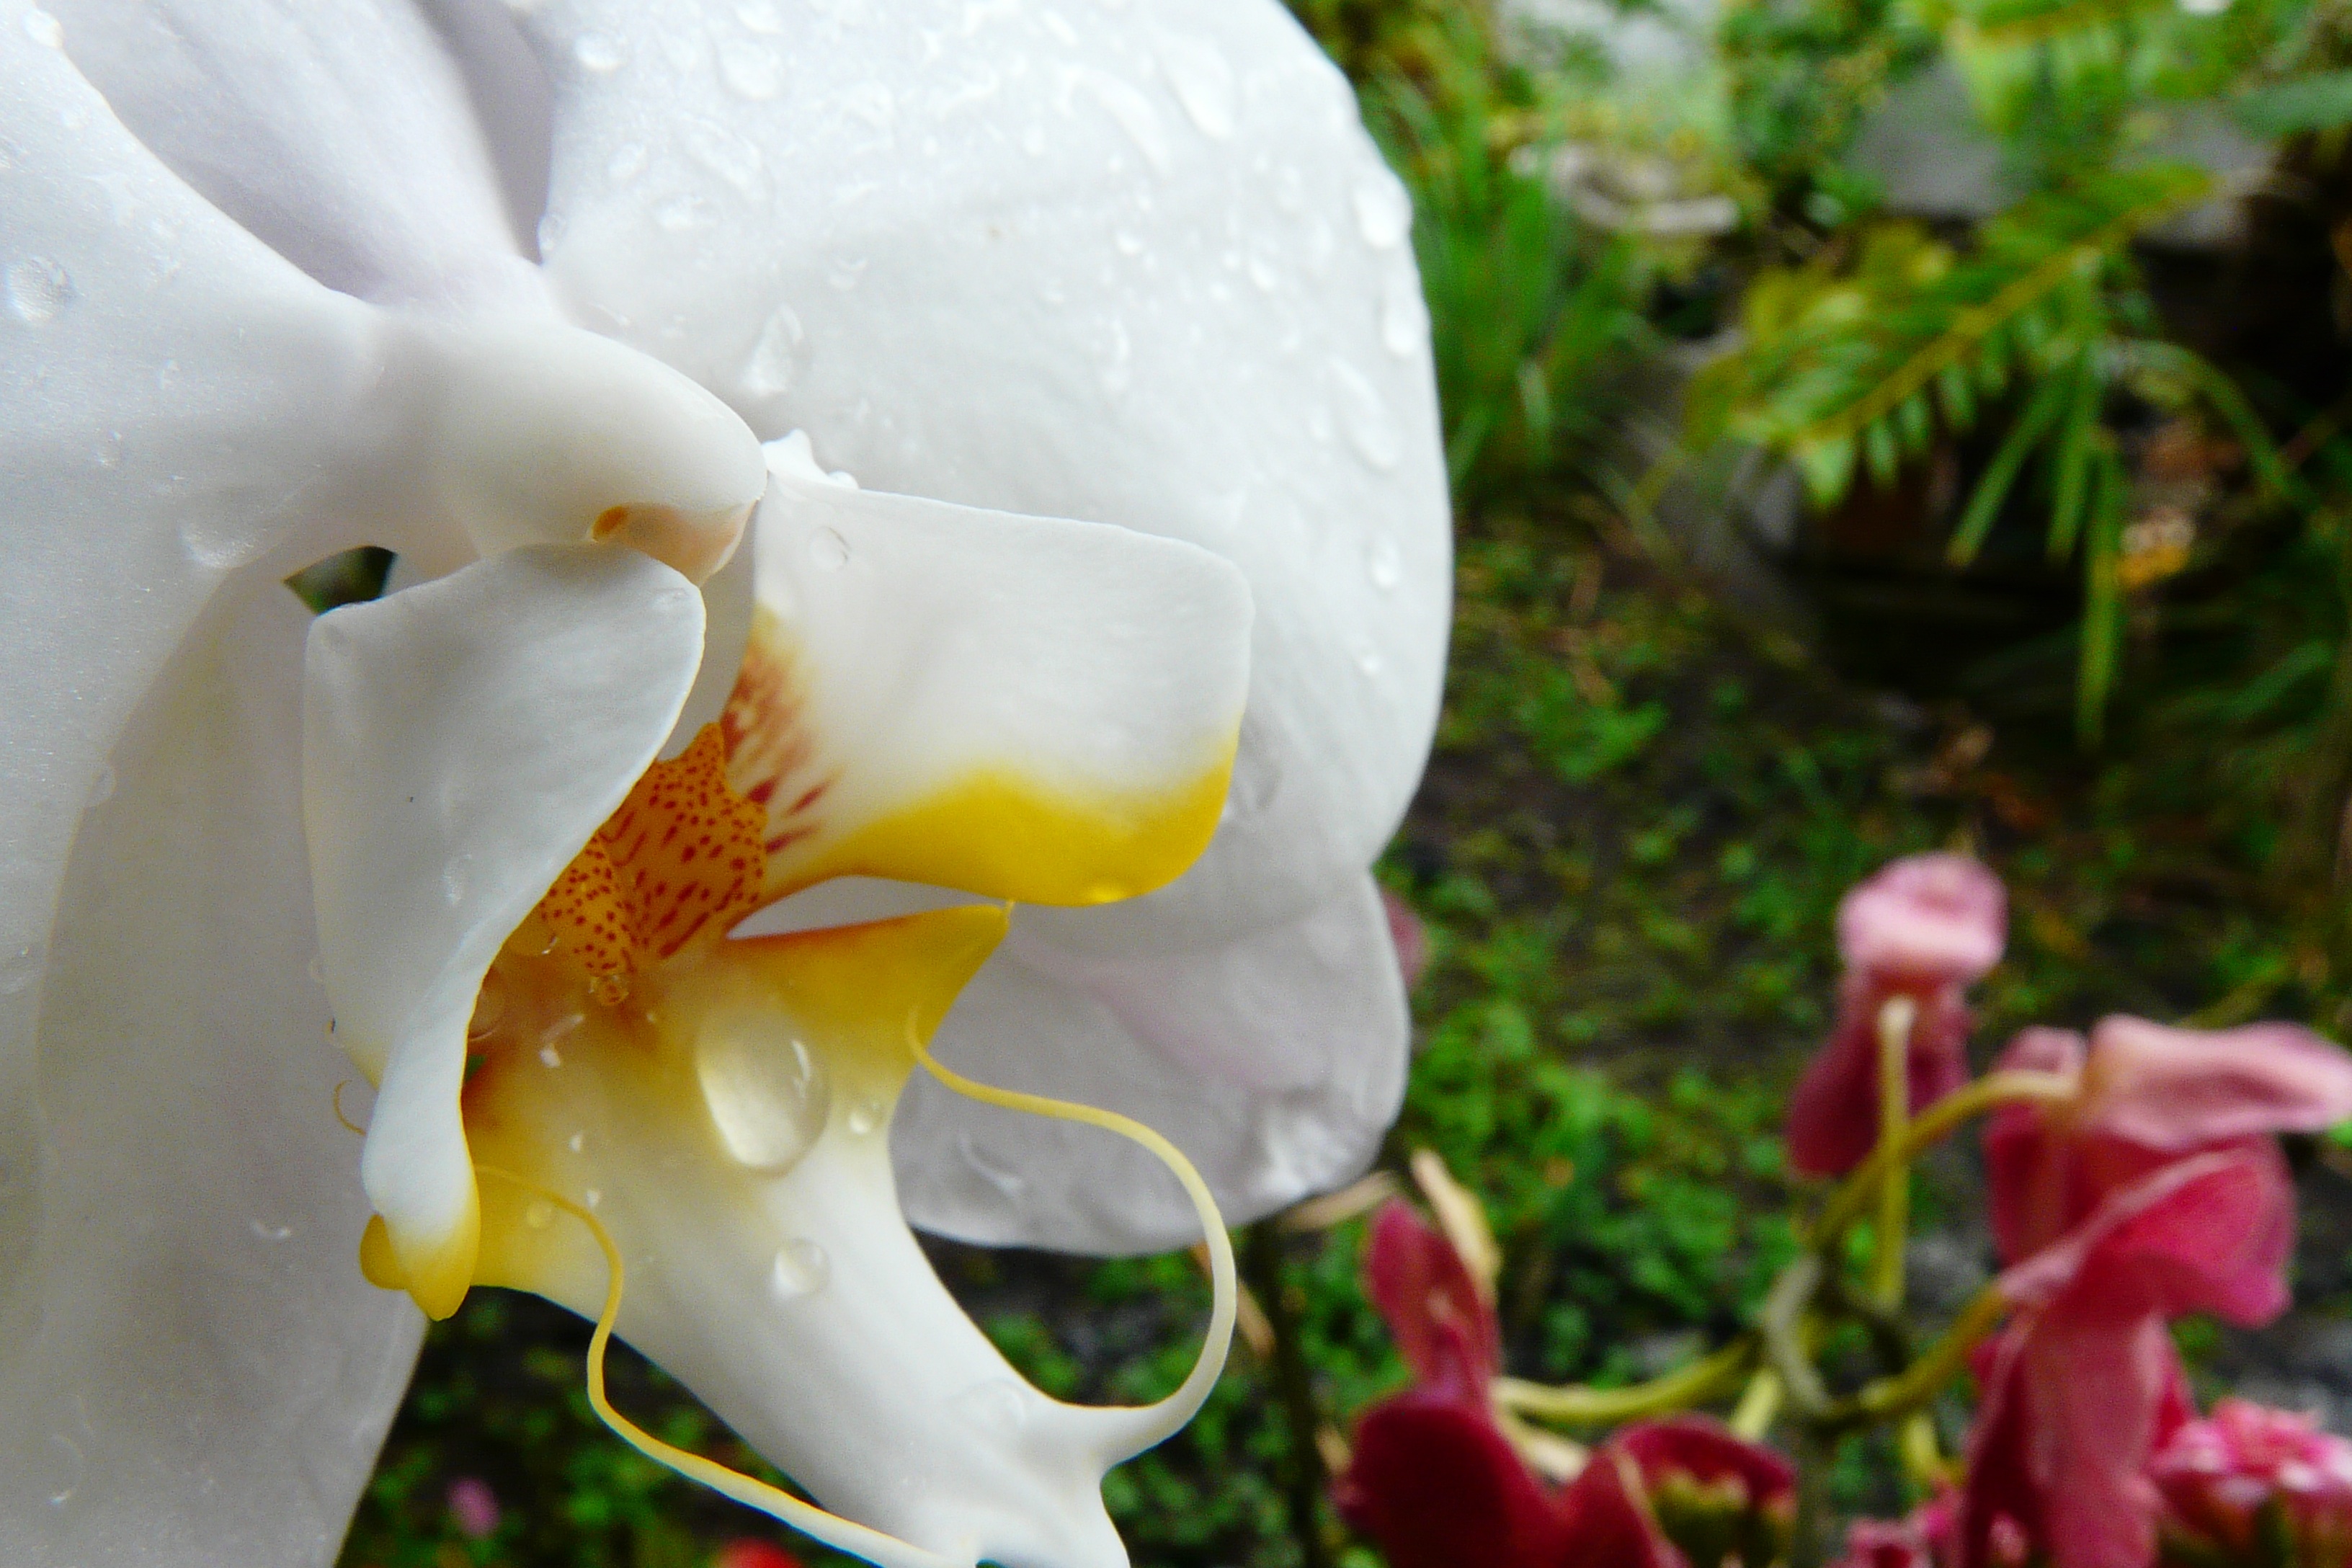
blossom, plant, flower, petal, botany, flora, close up, arum, macro photography, flowering plant, land plant